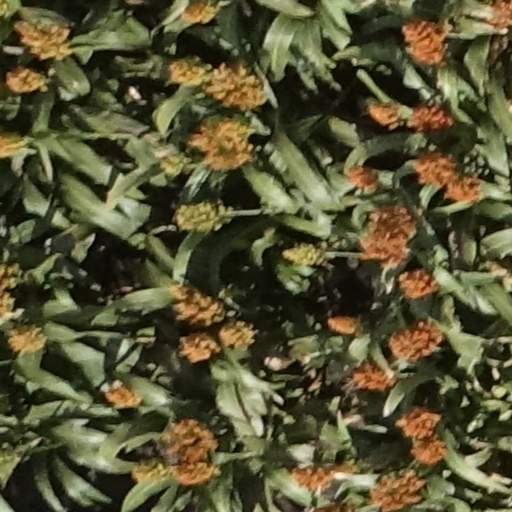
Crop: sorghum